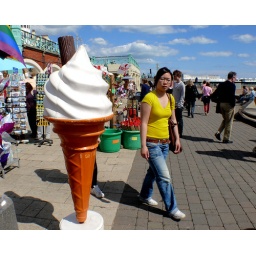
girl in the yellow top